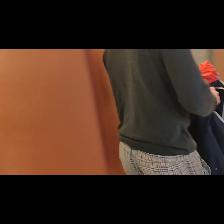
Label: Human